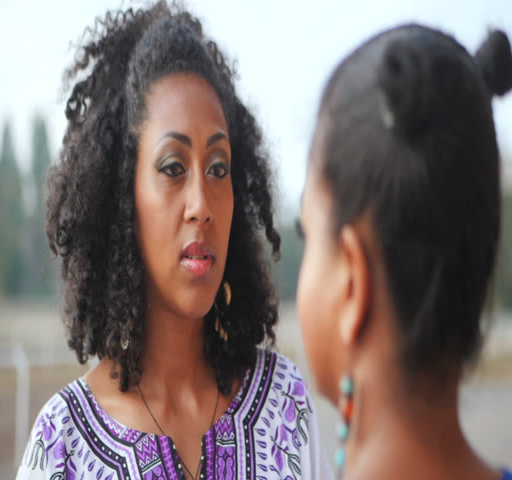
happy beautiful afro - american women friends talking outdoor .